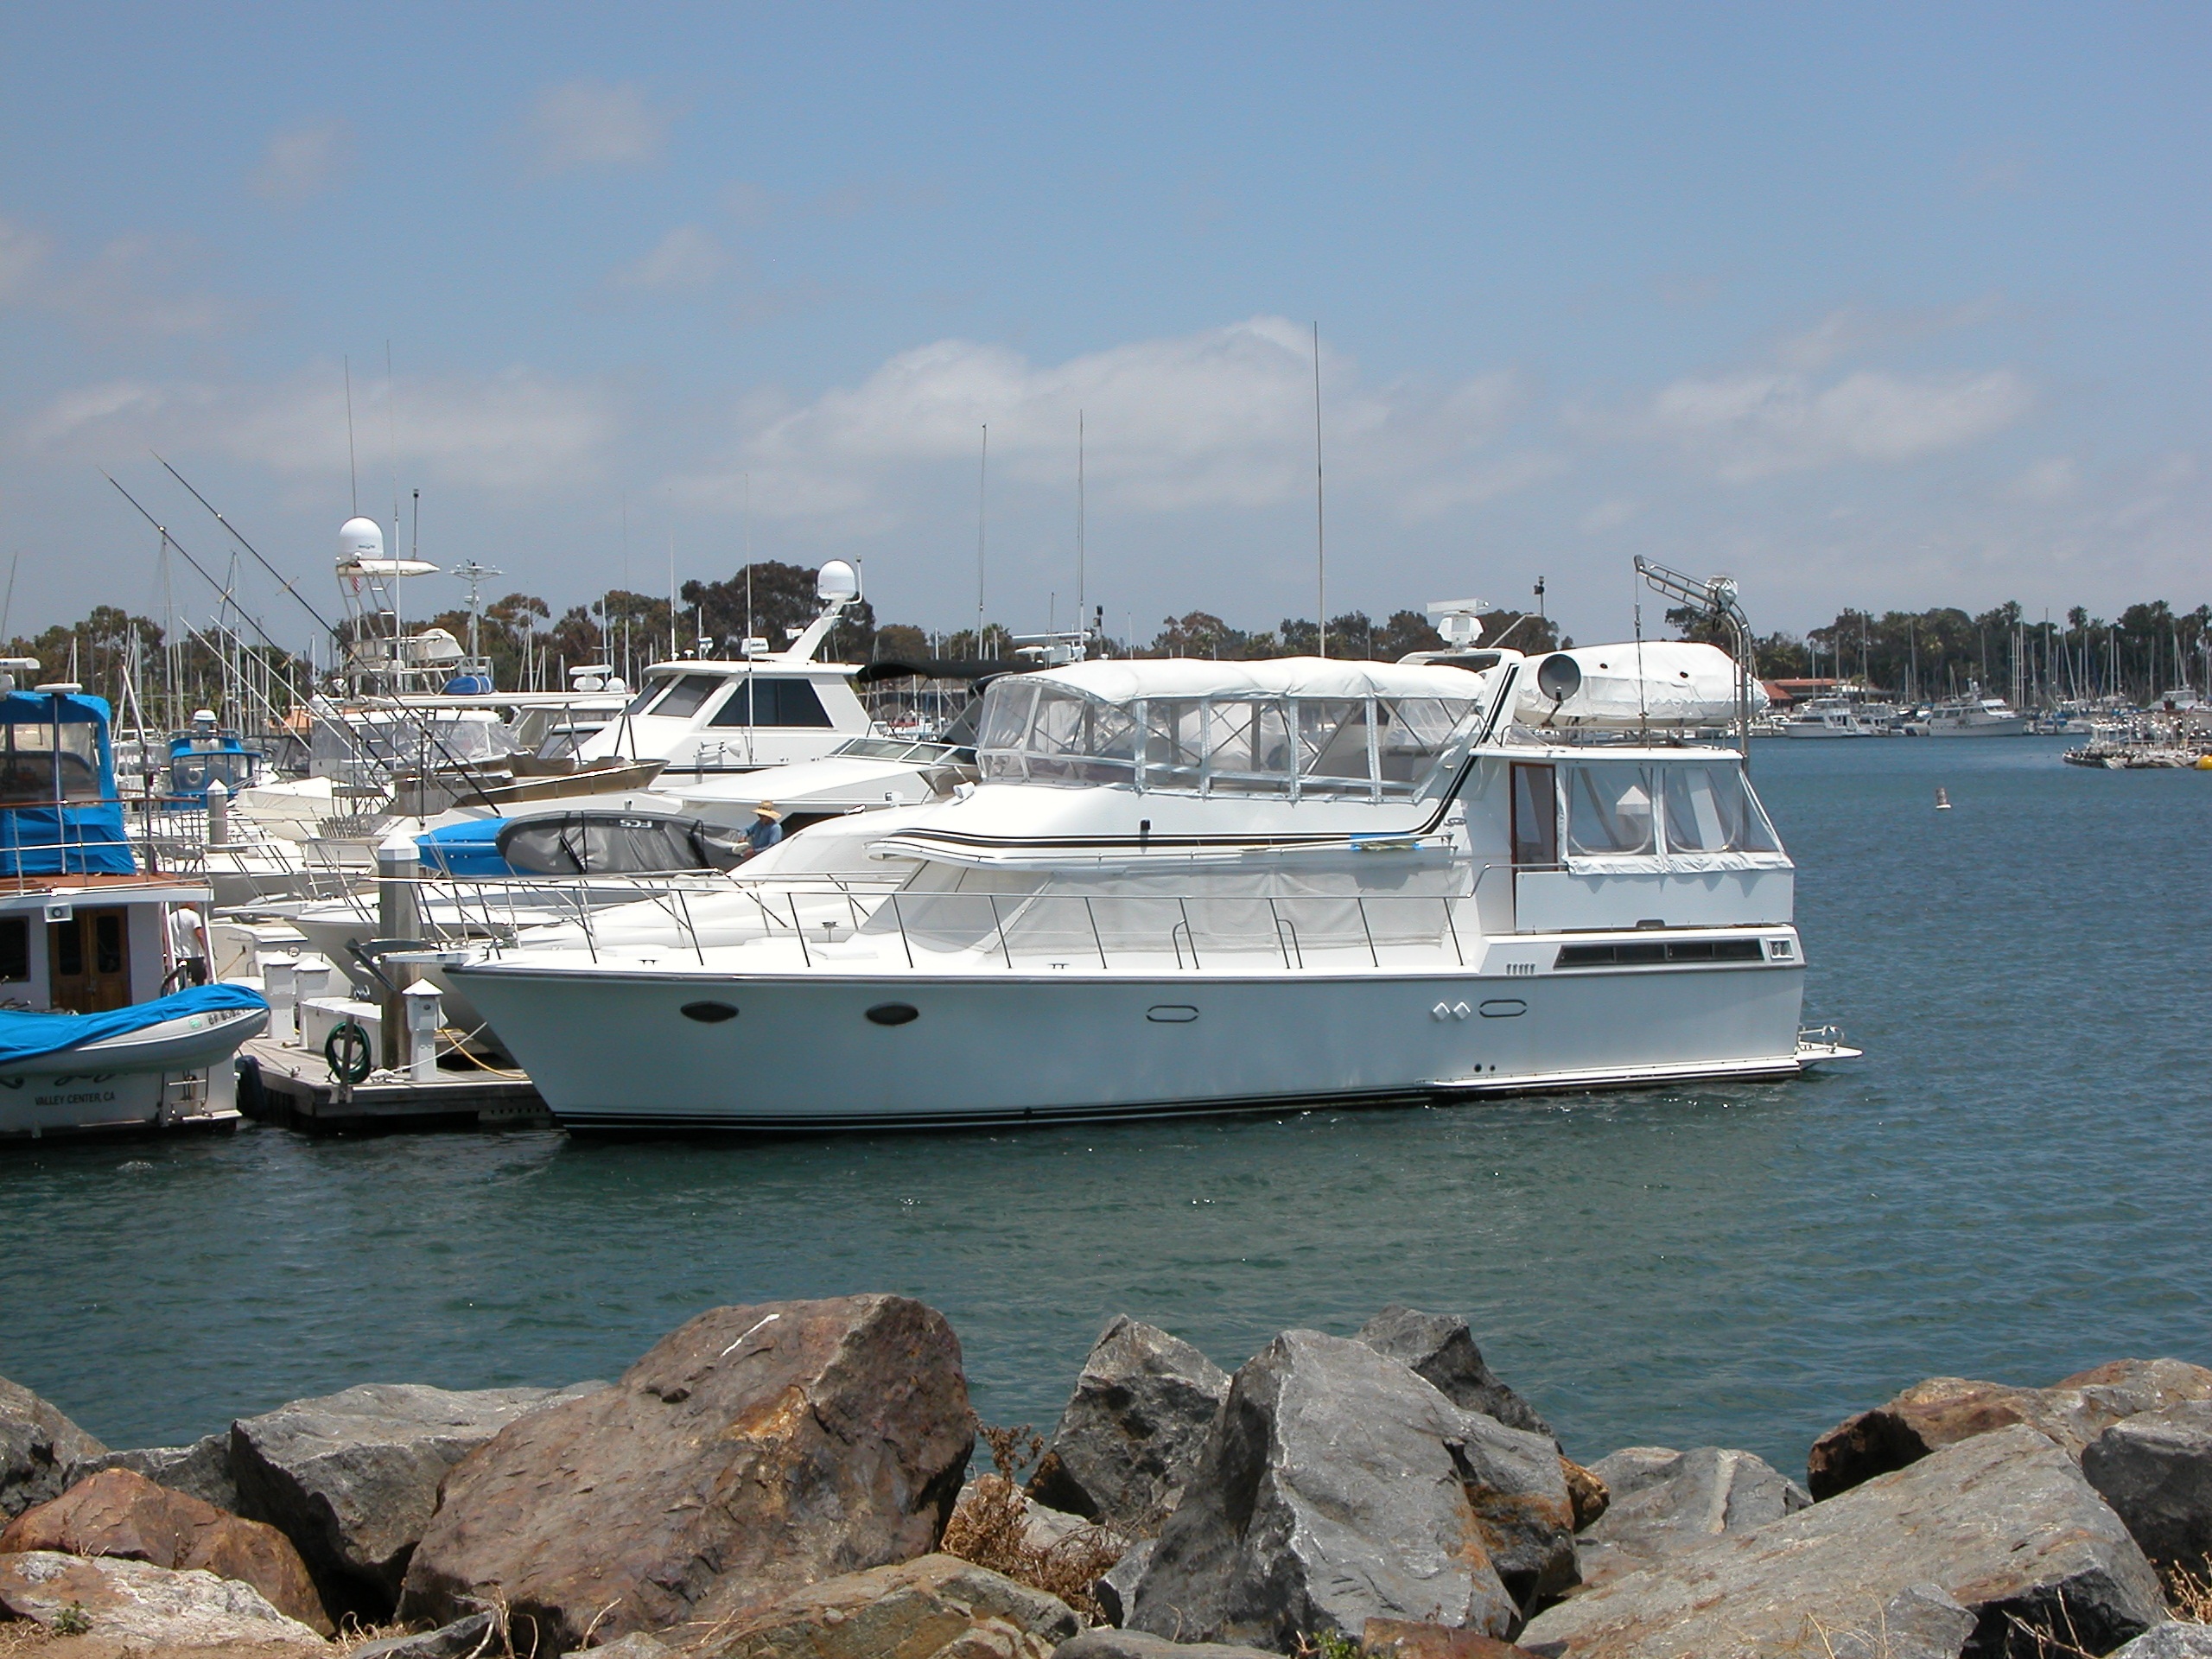
sea, coast, dock, boat, ship, vehicle, fishing, yacht, bay, harbor, marina, boating, watercraft, passenger ship